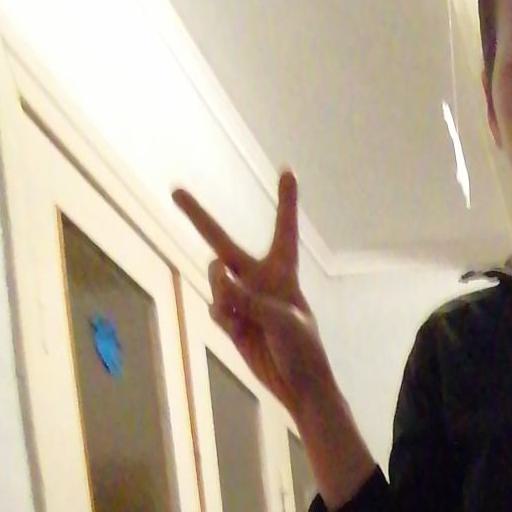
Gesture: peace